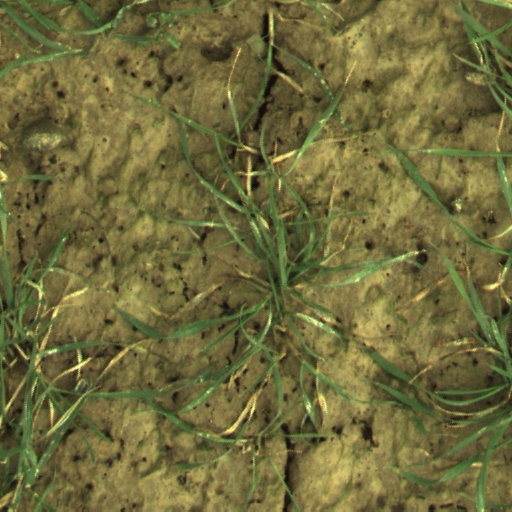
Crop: wheat